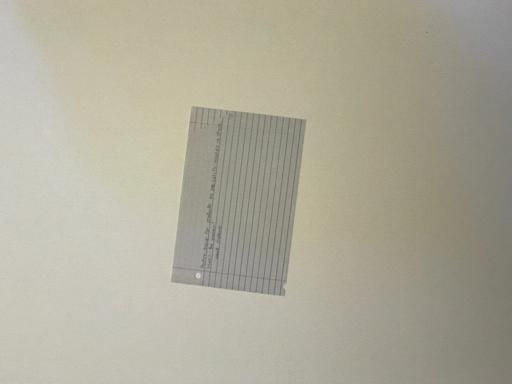
Waste category: paper